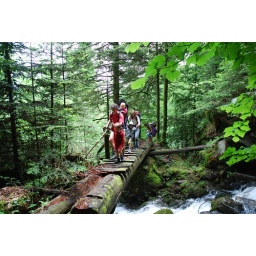
bridge over troubled water